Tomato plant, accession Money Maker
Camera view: vertical (180 deg); turntable rotation: 300 degrees
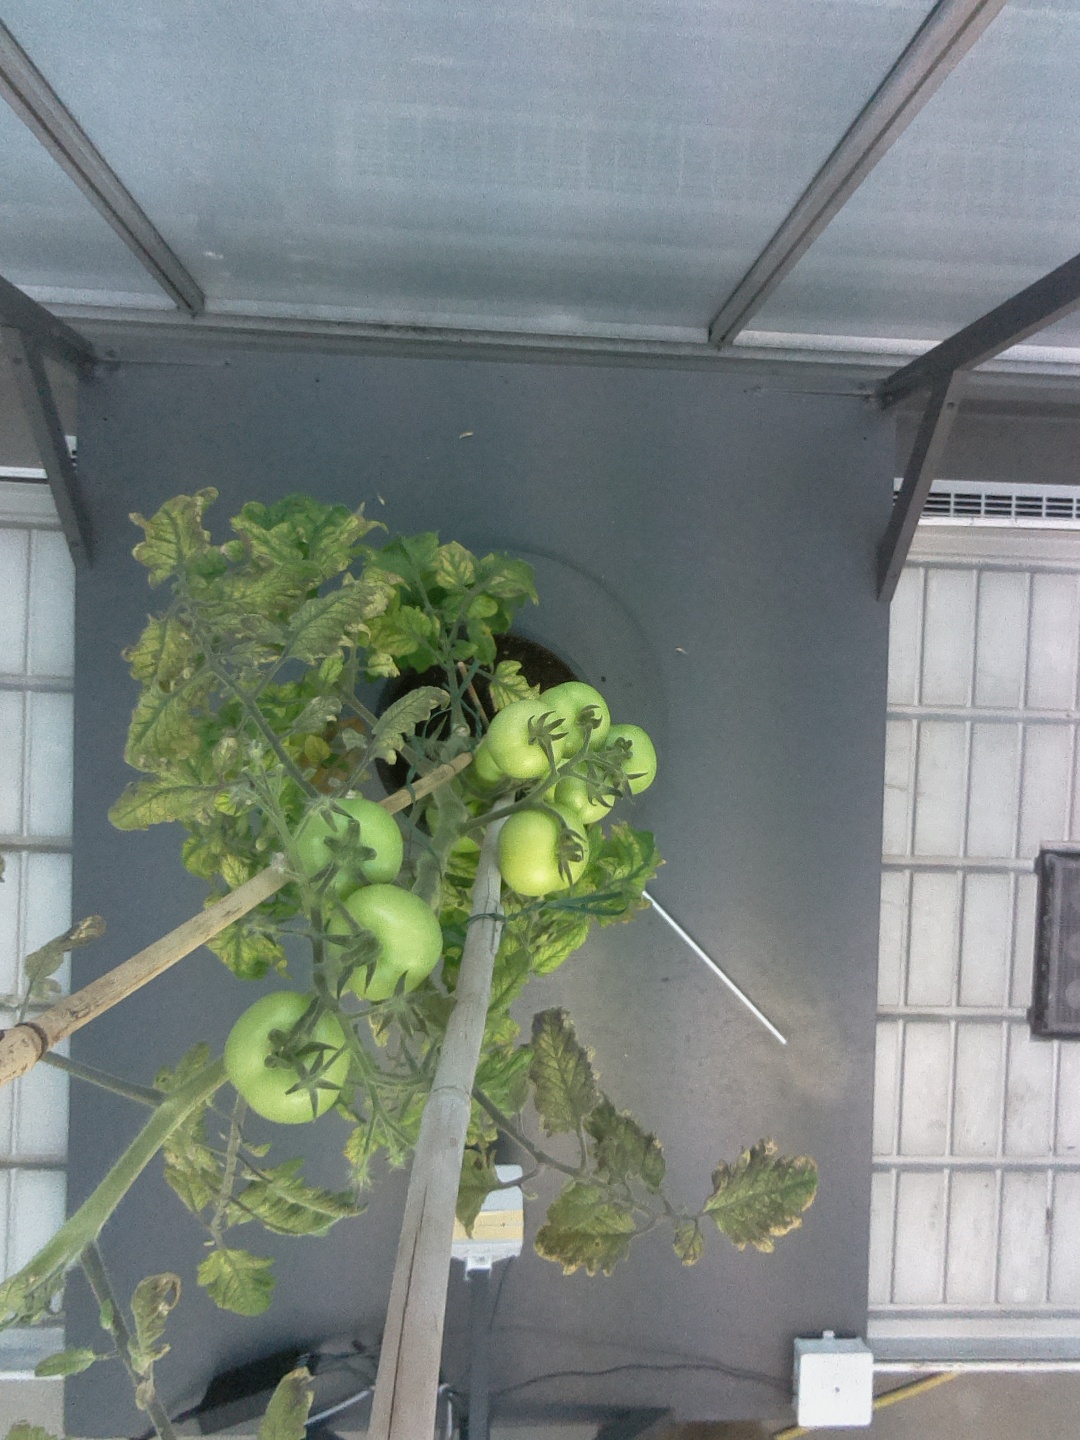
BBCH growth stage 78: 80% -90% of final fruit size